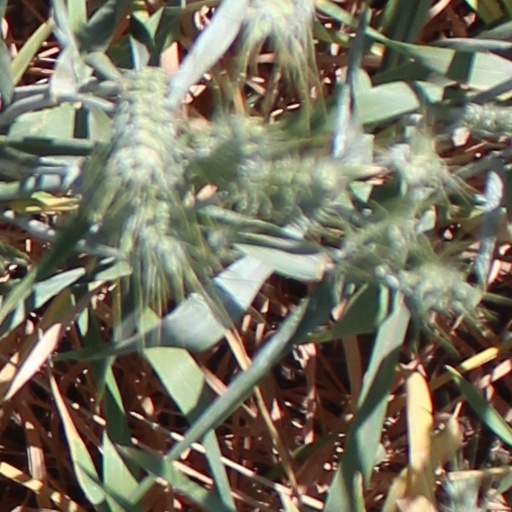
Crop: wheat